Hurricane Ernesto (2006)

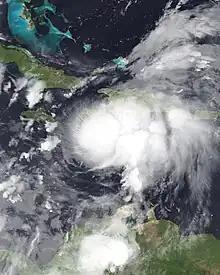
Ernesto at peak intensity in the Caribbean Sea on August 27

Hurricane Ernesto was the costliest tropical cyclone of the 2006 Atlantic hurricane season. The sixth tropical storm and first hurricane of the season, Ernesto developed from a tropical wave on August 24 in the eastern Caribbean Sea. Ernesto first affected the northern Caribbean, reaching minimal hurricane status near Haiti before weakening and moving across eastern Cuba as a tropical storm. Despite initial predictions for it to track through the eastern Gulf of Mexico as a major hurricane, Ernesto moved across eastern Florida as a weak tropical storm. After turning to the northeast, it re-intensified and made landfall on August 31 on the North Carolina coast just below hurricane status. Late the next day, Ernesto became extratropical after entering southern Virginia. The remnants spread moisture across the northeastern United States before dissipating over eastern Canada on September 4.